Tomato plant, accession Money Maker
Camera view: horizontal (90 deg, fisheye); turntable rotation: 210 degrees
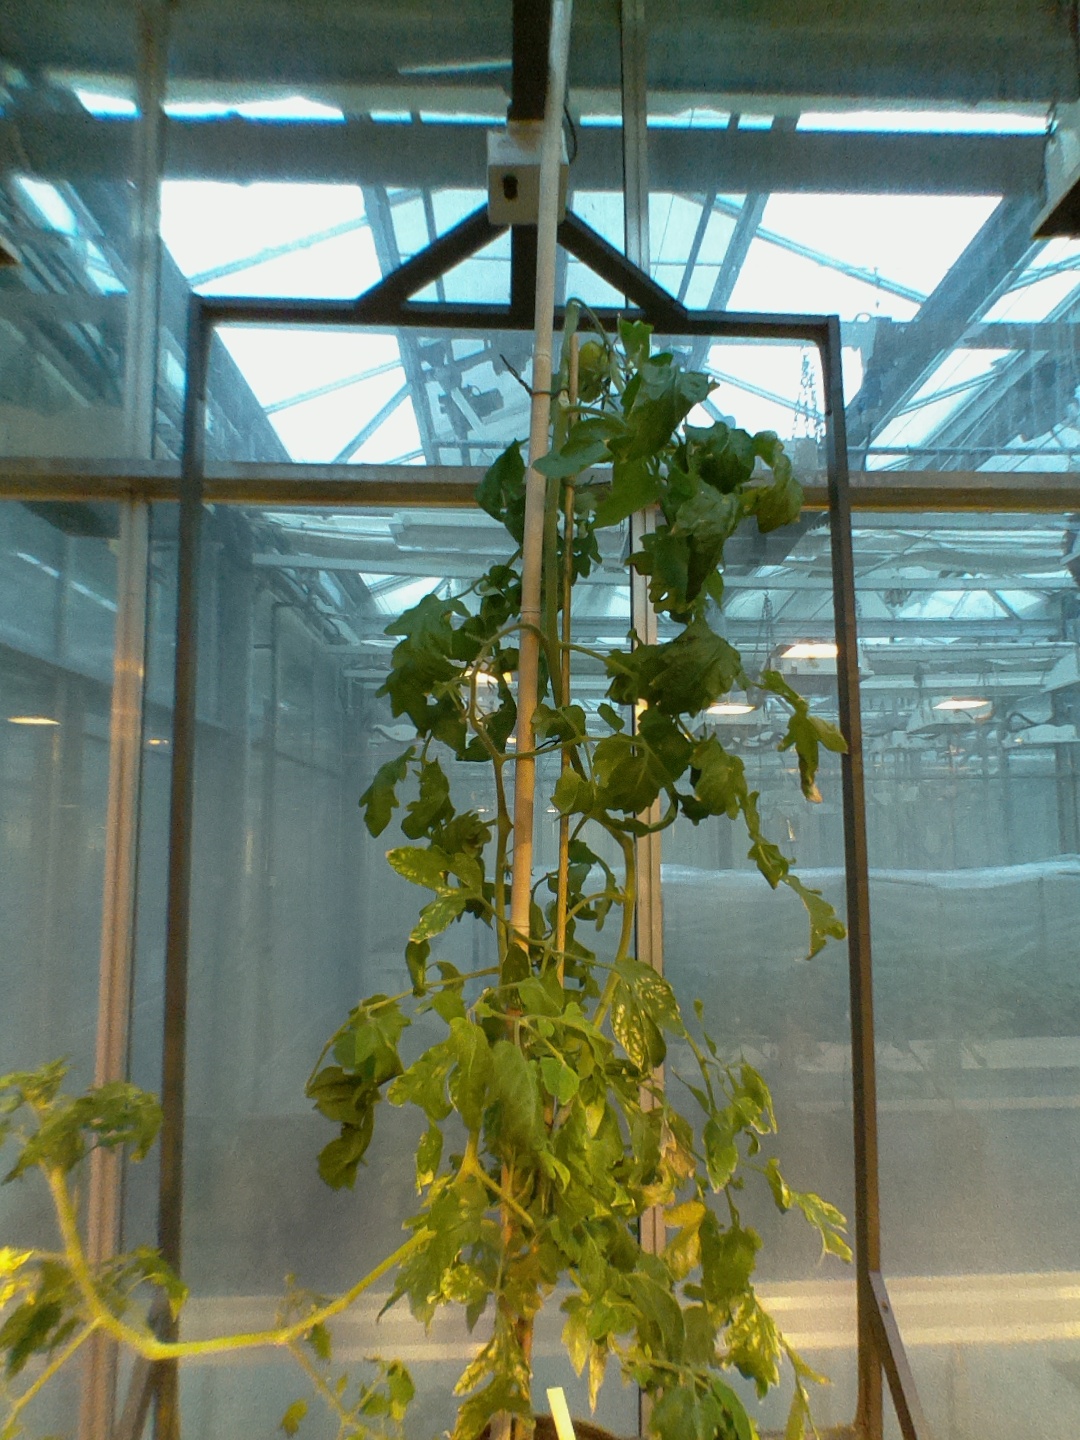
BBCH growth stage 74: 40%-50% of final fruit size